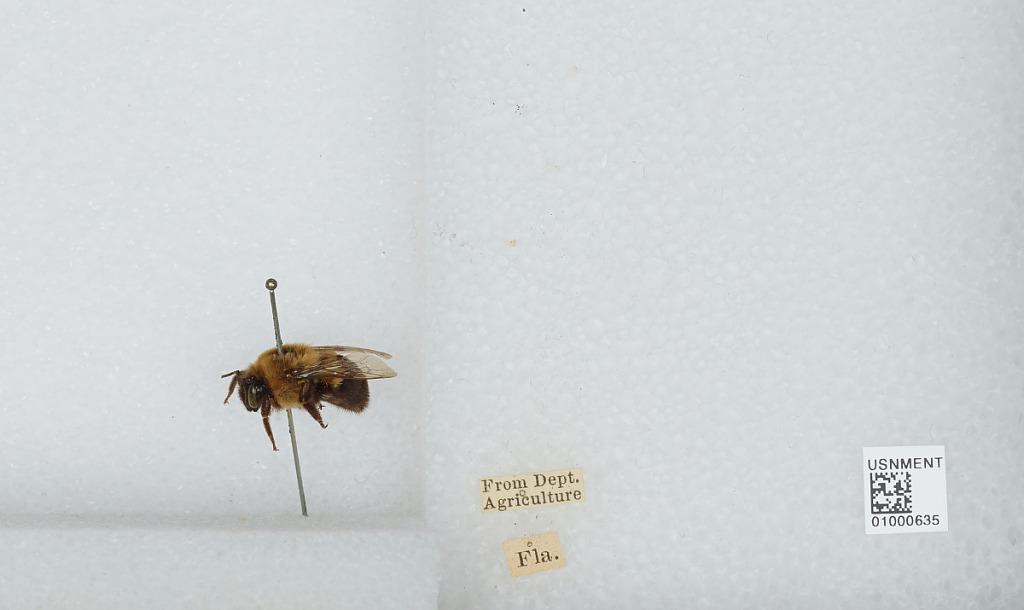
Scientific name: Bombus (Pyrobombus) impatiens Cresson
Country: United States
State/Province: Florida